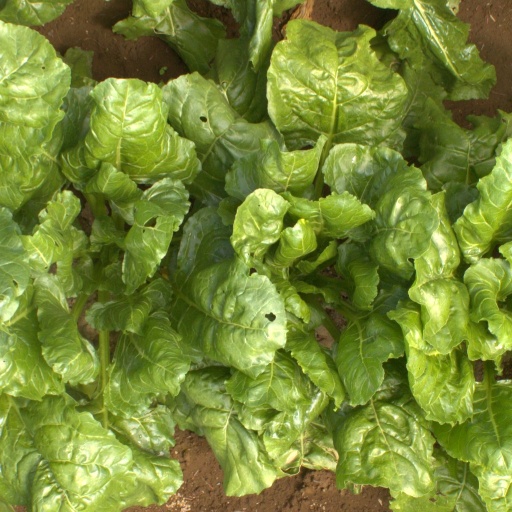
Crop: sugar beet